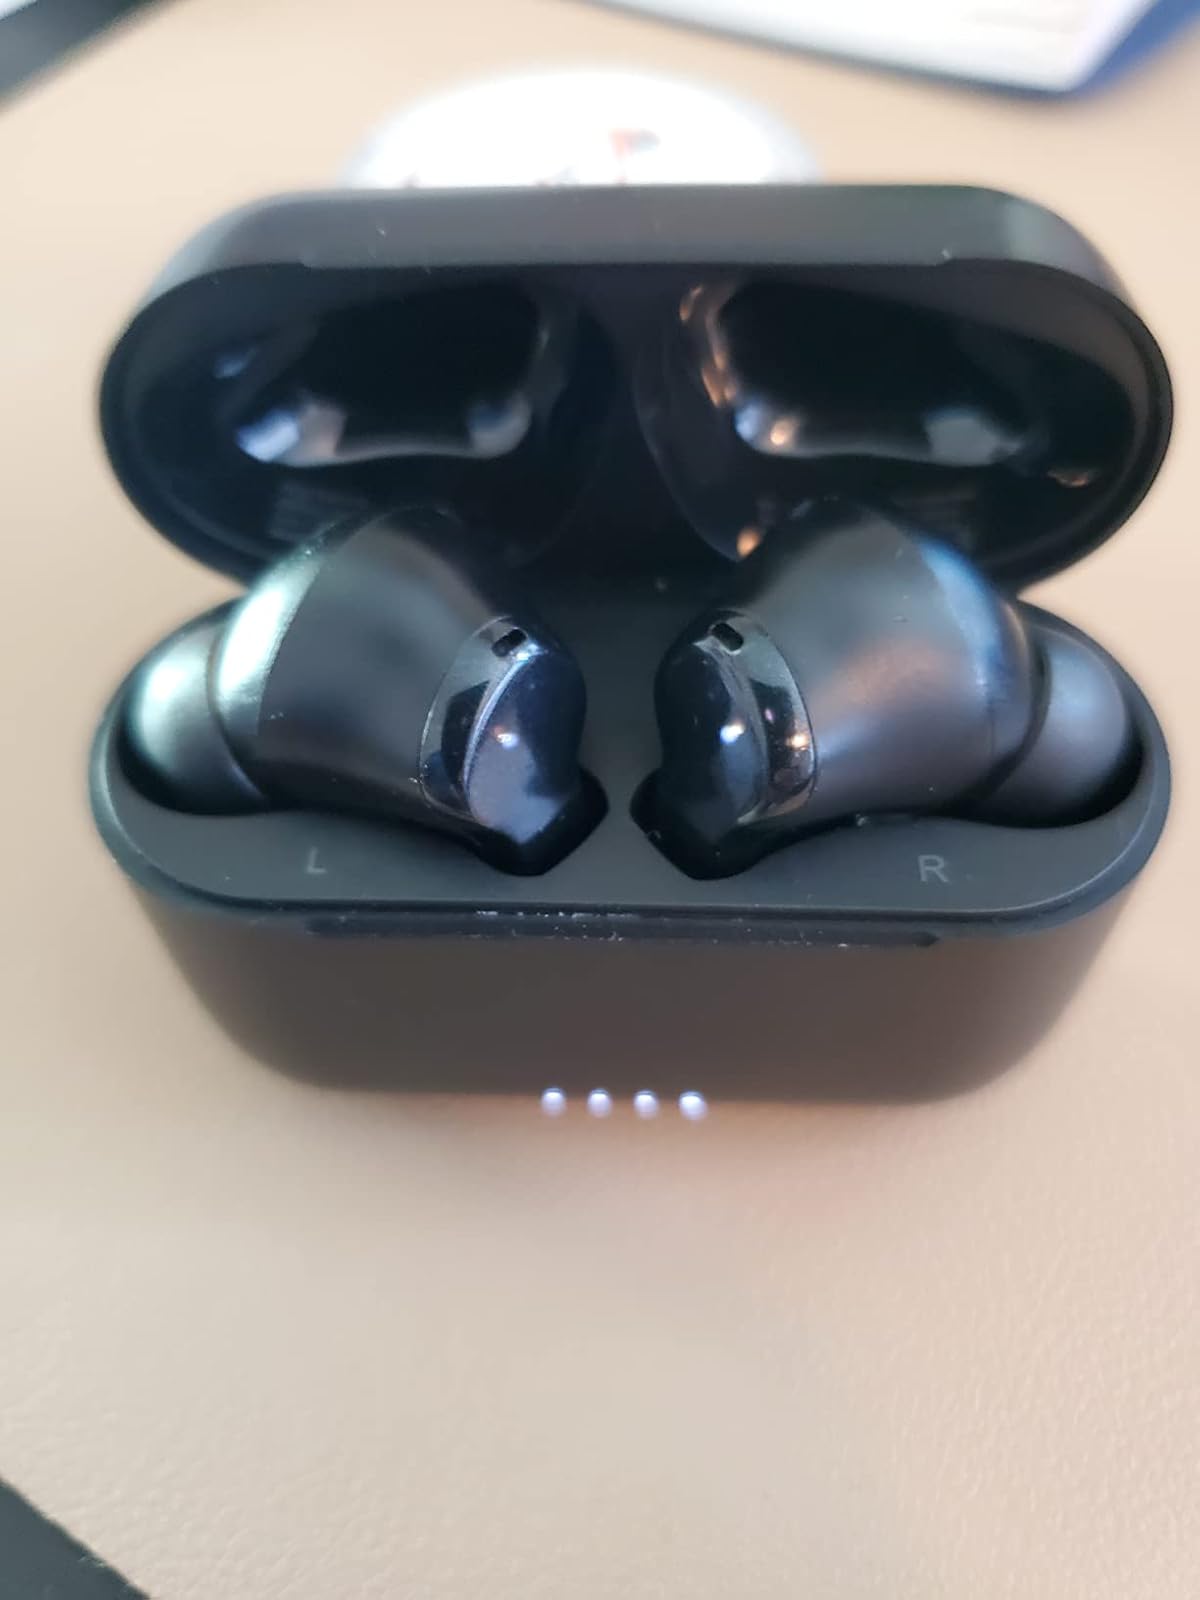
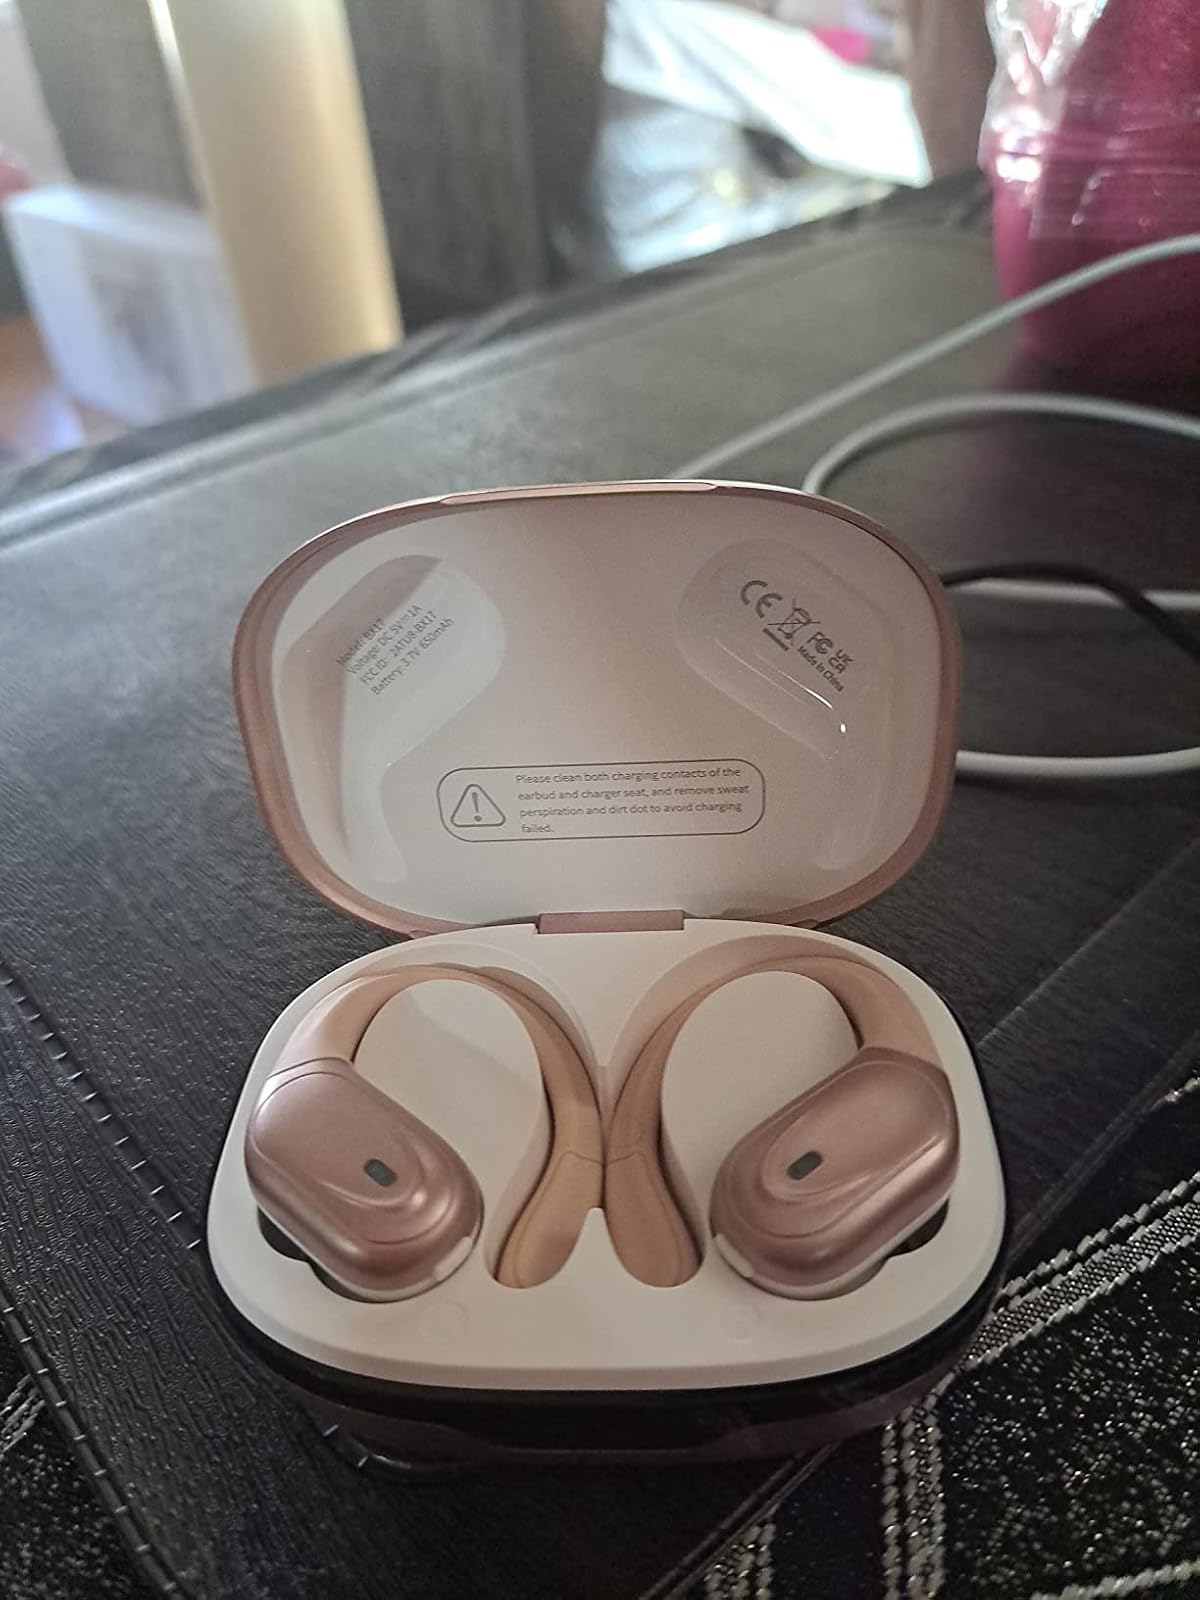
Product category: earbuds
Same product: no